Julia Varley

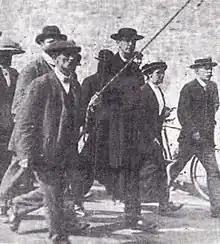
Varley (centre) leading a March in support of striking Cornish Clay workers

From 1912 to 1929 Varley was an organiser for the Workers' Union. In 1913 she supported the Workers' Union when 5,000 Cornish Clay workers went on strike. Until 1915 Varley was the only female organiser in the Workers' Union, actively working for the Union as an organiser throughout World War I, even though she endured a serious operation on her throat in 1917. Varley disagreed with many of the male members of the Birmingham Trades Council when the government introduced conscription, joining the breakaway Birmingham Trade Union Industrial Council. In 1918 Varley joined five other women who were sent to France to investigate rumours that WAACs serving there during WWI had behaved in an immoral way. Varley and the other women found the rumours to be baseless, finding instead that the women had actually served with distinction.